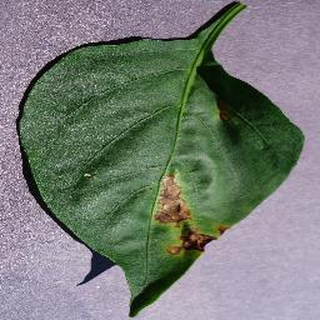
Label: bell_pepper_bacterial_spot